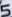
Number: 5